Dennis Hauger

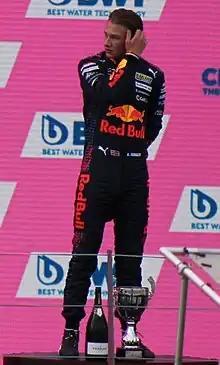
Hauger in 2021

Dennis Hauger (born 17 March 2003) is a Norwegian racing driver who competes in the 2025 Indy NXT with Andretti Global, having previously competed in Formula 2 from to . He was a member of the Red Bull Junior Team and is the 2021 FIA Formula 3 champion. He also won the 2019 Italian F4 Championship with Van Amersfoort Racing.